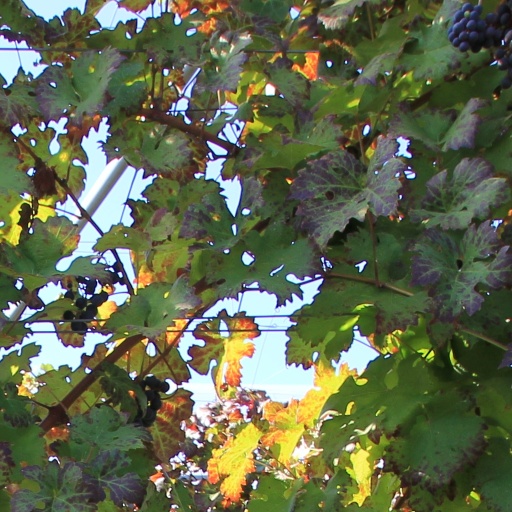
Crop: grape